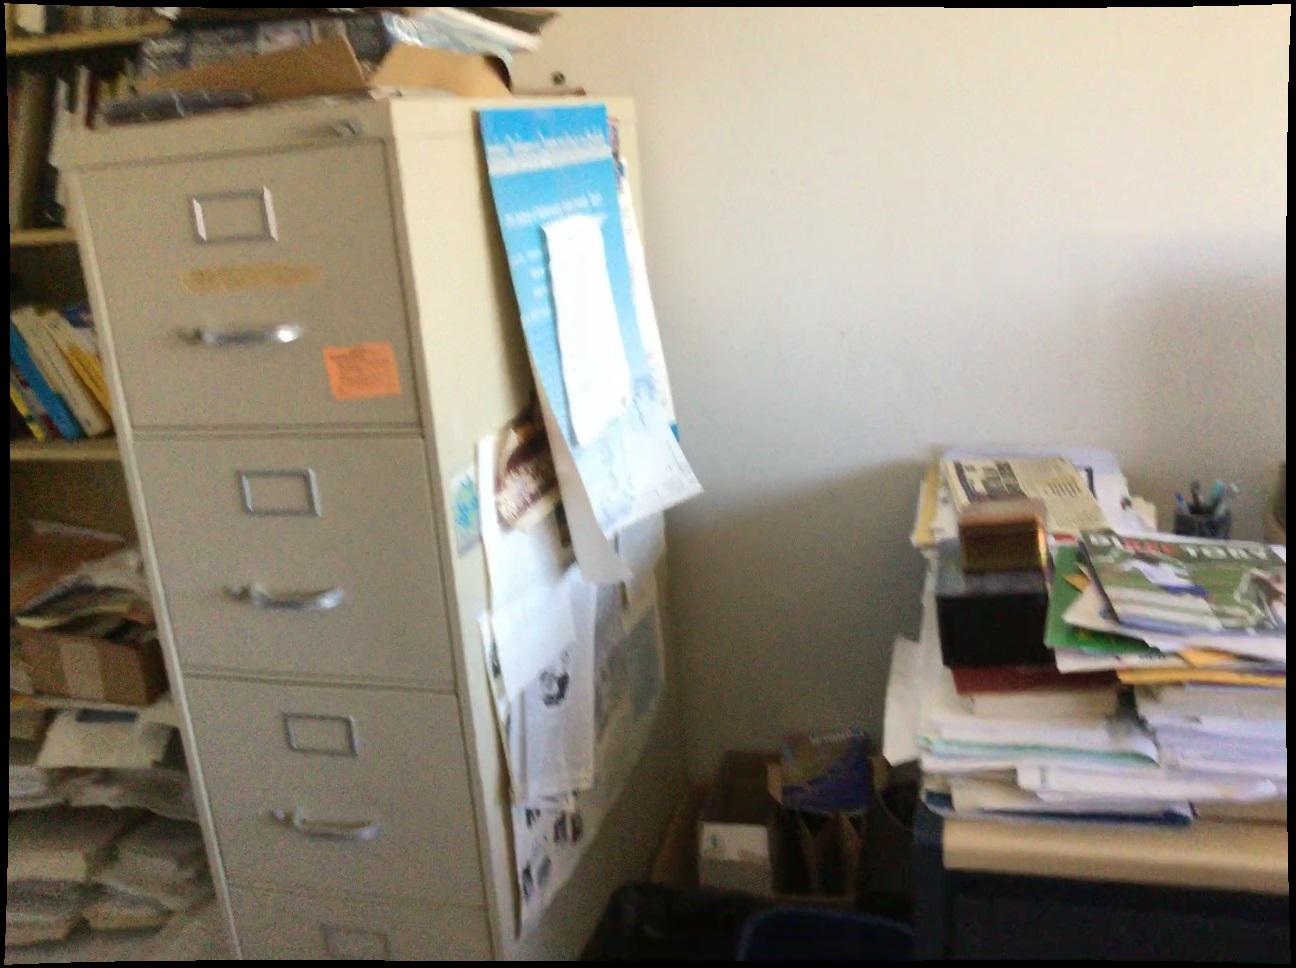
Question: Is the cabinet right of the desk from the world's perspective? Final answer should be yes or no.
Answer: No